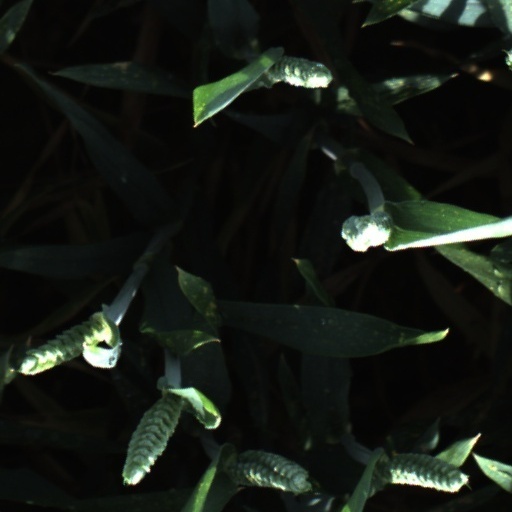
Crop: wheat